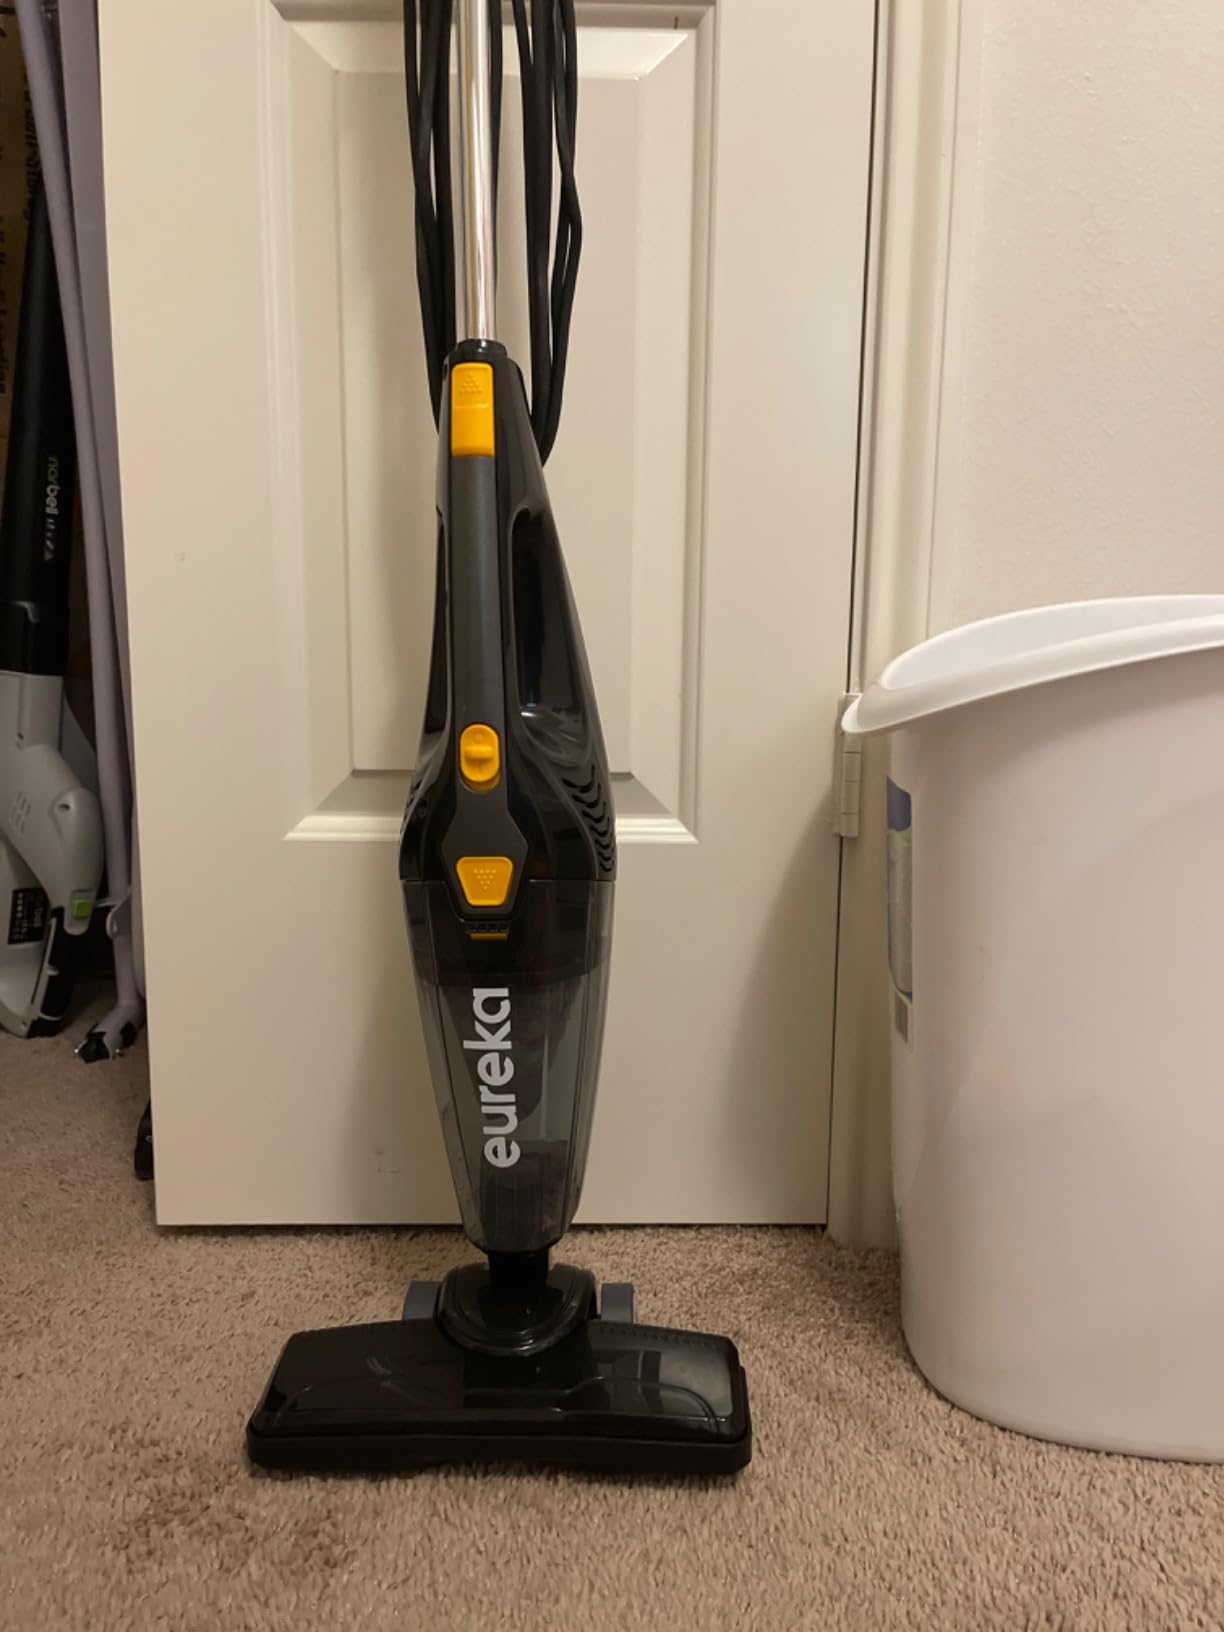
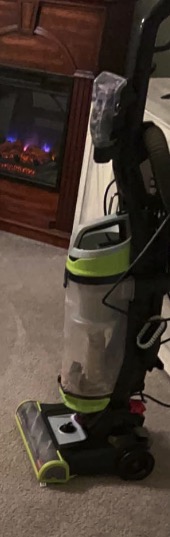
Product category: items_vacuum
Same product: no